Gong Jun

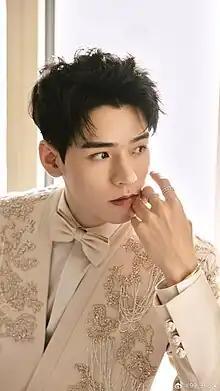
Gong in 2023

Gong Jun (born November 29, 1992), also known as Simon Gong, is a Chinese actor. He gained attention for his roles in "Lost Love in Times" (2017) and "Begin Again" (2020), and achieved breakout success with "Word of Honor" (2021).